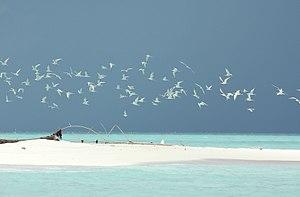
Parc naturel du récif de Tubbataha (Philippines) Español: Parque Natural de los Arrecifes de Tubbataha 日本語: トゥバタハ岩礁自然公園